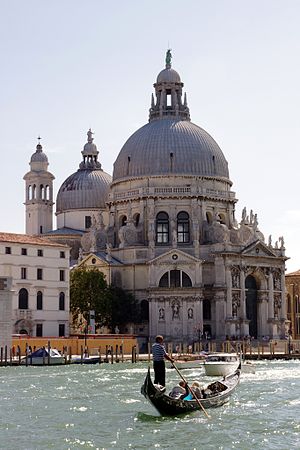
Italien / Politik / Regioner
Gondol i Venedig, hovedbyen i Veneto-regionen.
"Italien er en republik i det sydlige Europa ved Middelhavet. Det har grænse med Frankrig i vest, Schweiz og Østrig i nord og Slovenien i øst. Italien omslutter desuden to småstater og enklaver i Italien: Vatikanstaten, der ligger i Rom, og San Marino, der ligger i Apenninerne omtrent midtvejs mellem Rom og Venedig. Italien har et samlet areal på 301.338 km², heraf landareal 294.140 km², og et mildt, tempereret middelhavsklima. På grund af landets form kaldes det Støvlelandet (på Italiensk: lo Stivale, ""Støvlen"").